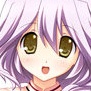
Portrait style: Anime Portrait